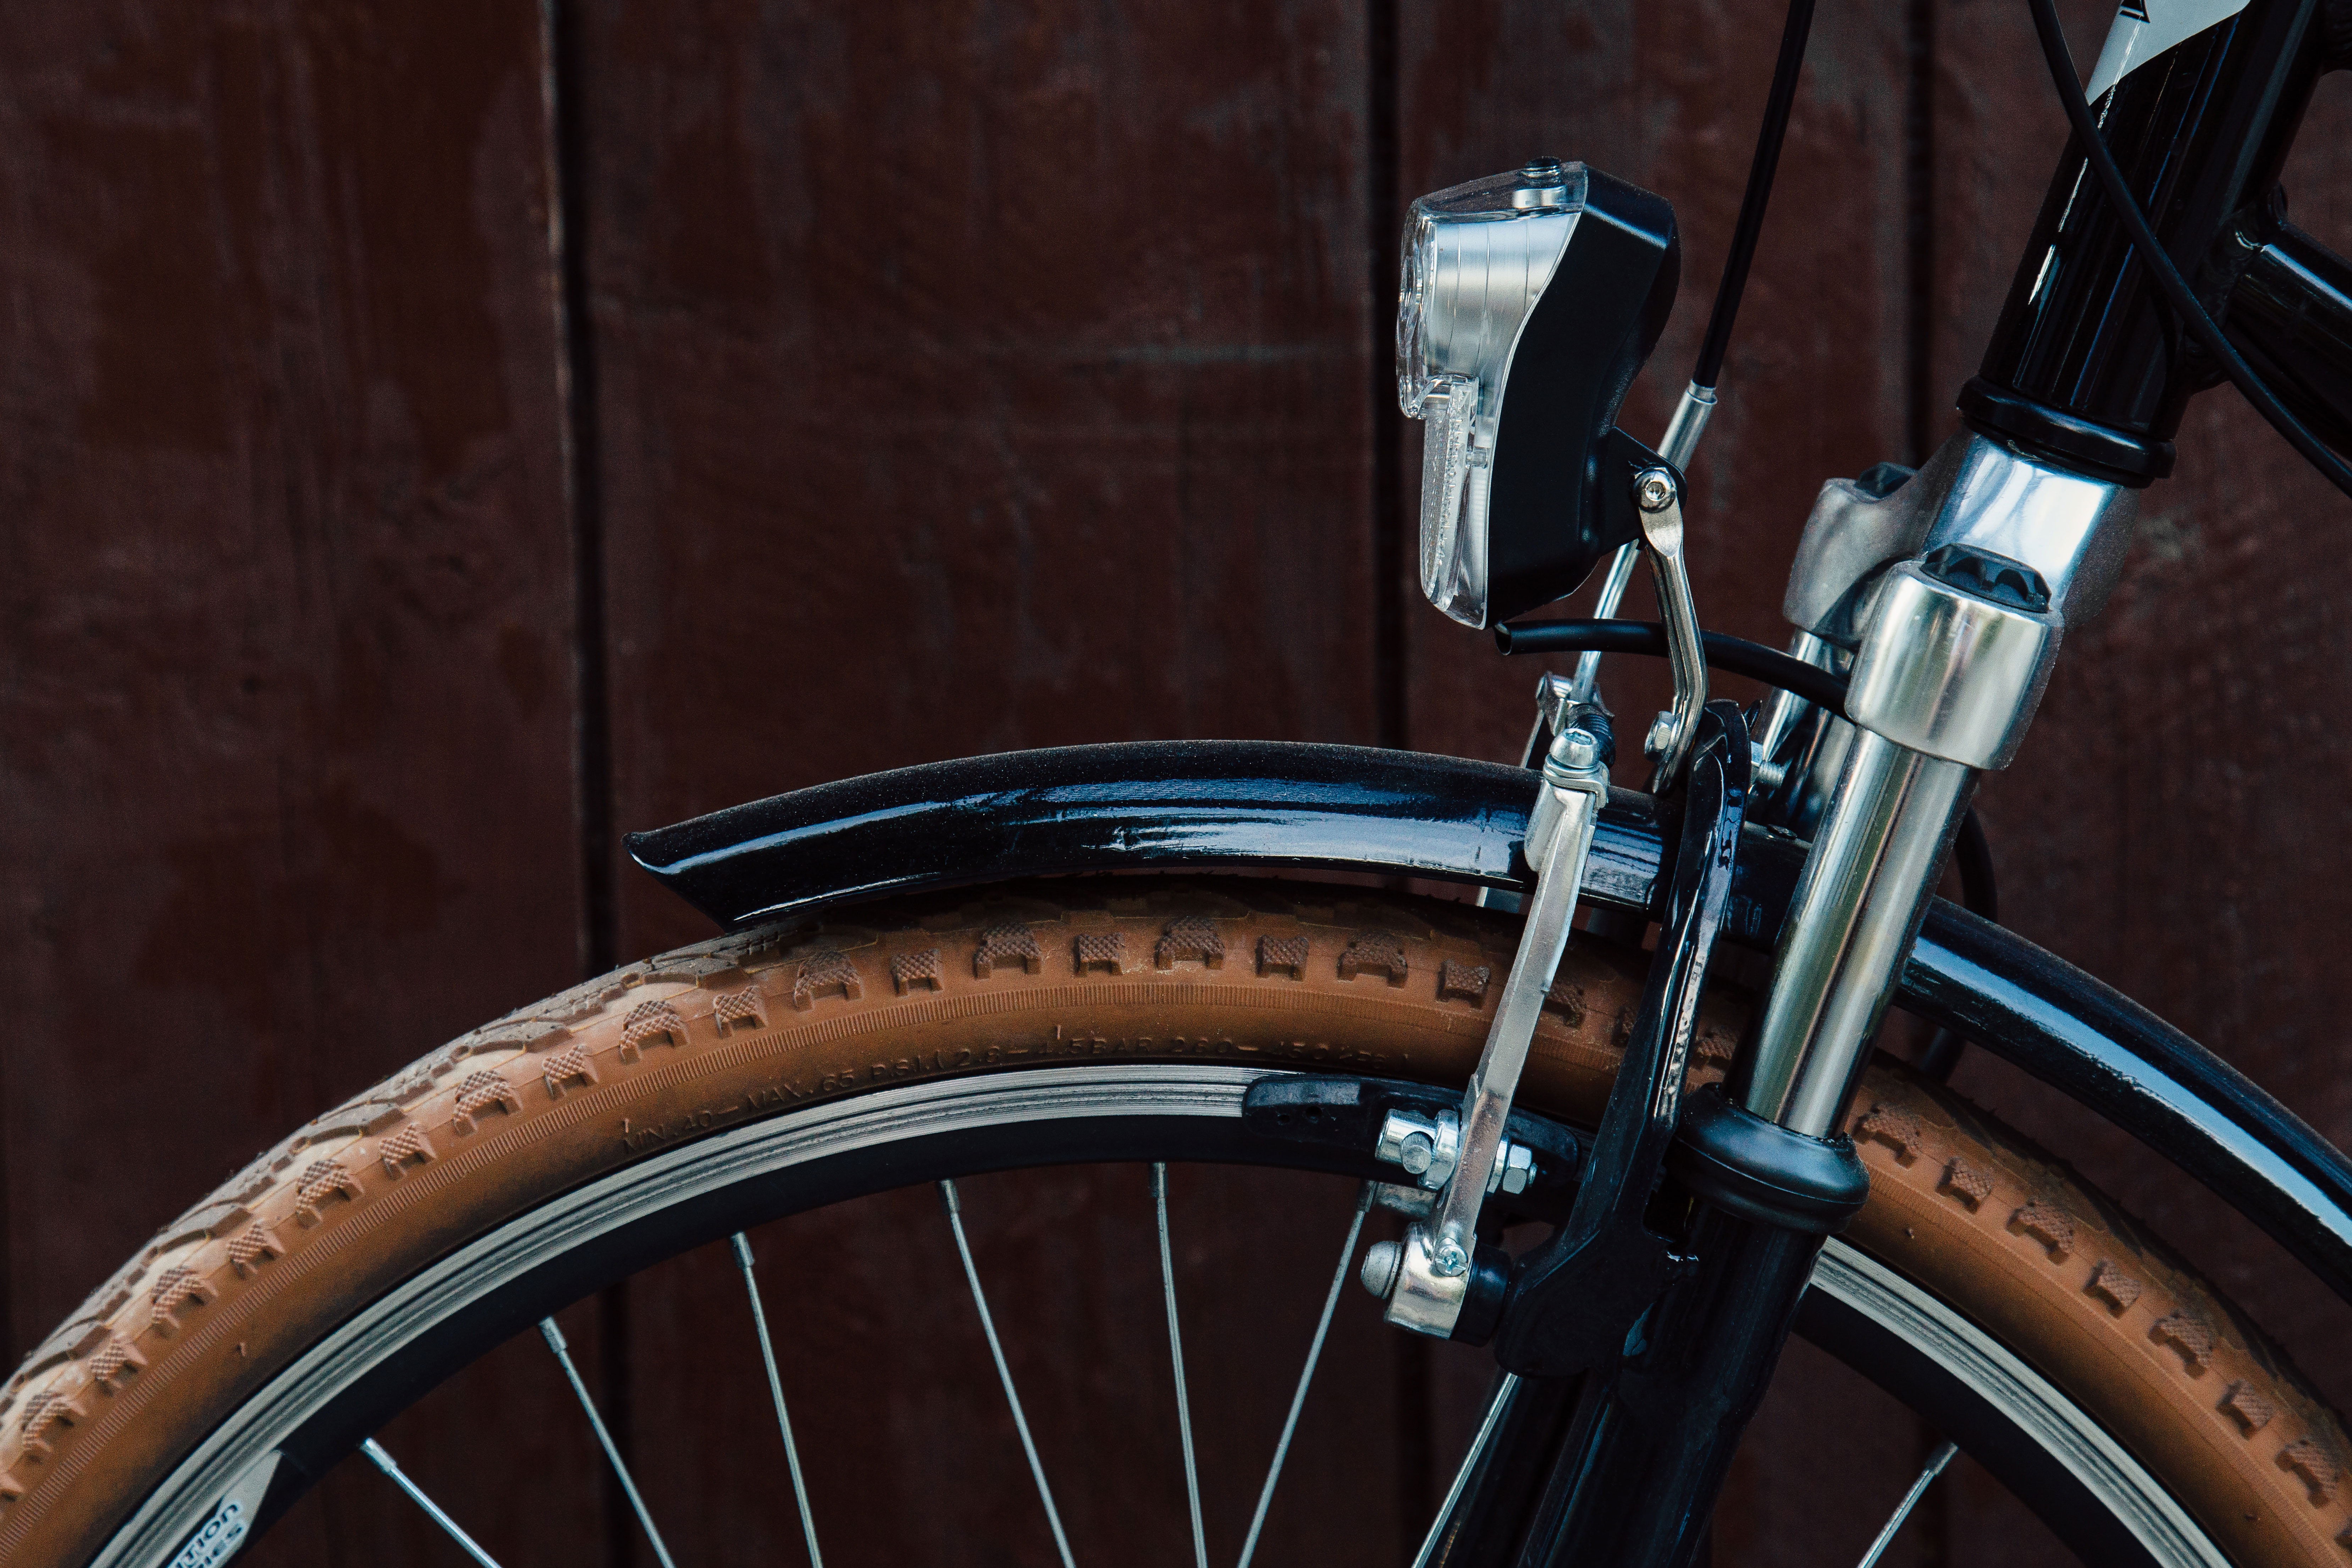
wheel, bicycle, bike, transportation, vehicle, tire, sports equipment, mountain bike, spokes, freeride, bicycle frame, land vehicle, bmx bike, road bicycle